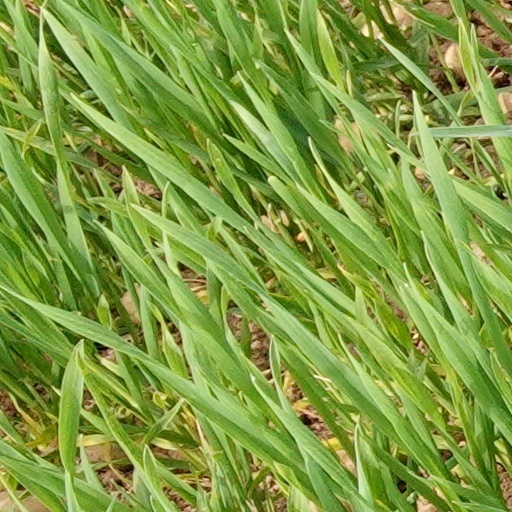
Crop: wheat